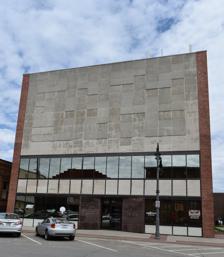
Building: Farmers Mutual Reinsurance Company Building
Country: United States of America
Year built: 1957
United States historic place Farmers Mutual Reinsurance Company Building U.S. National Register of Historic Places Show map of Iowa Show map of the United States Location 821 5th Ave. Grinnell, Iowa Coordinates 41°44′41″N 92°43′29″W / 41.74472°N 92.72472°W / 41.74472; -92.72472 Area less than one acre Built 1951, 1957 Built by Lovejoy Construction Company Architect Gerald I. Griffith Architectural style Modern Movement NRHP reference No. 13000069 Added to NRHP March 13, 2013 The Farmers Mutual Reinsurance Company Building is a historic structure located in Grinnell, Iowa , United States .  "The Iowa Farmers Mutual Reinsurance Association was the first statewide organization of its kind in the United States." When it moved to Grinnell from Jefferson, Iowa in 1934 its name was changed to Farmers Mutual Reinsurance Company. It was still a relatively small operation at the time that required only simple rented upstairs quarters. The present building was first occupied in 1951, but only the first two floors were built.  The top two floors were completed in 1957, and gave the building its present form.  The company rented out the first floor to other commercial businesses.  Farmers Mutual Reinsurance Company moved out of building in 1962 to a larger complex south of Grinnell, and at that time became known as the Grinnell Mutual Reinsurance Company .  This building was sold to the General Telephone Company, which occupied the whole building until 1968.  The Trustees of Iowa ( Grinnell ) College, GTE Data of Iowa, and DeLong's Sportswear have all subsequently owned the building. Des Moines architect Gerald I. Griffith was responsible for designing both phases of the Modern Movement structure.  Both phases were built by the Lovejoy Construction Company, also of Des Moines.  The main facade is composed of gray shot-sawn Indiana limestone panels.  The lower two floors feature bands of windows.  The upper two floors are all stone veneer that is ornamented with a random patterning of projecting panels that have been sand blasted to a smoother surface, with shot-sawn panels. The building was listed on the National Register of Historic Places in 2013. References